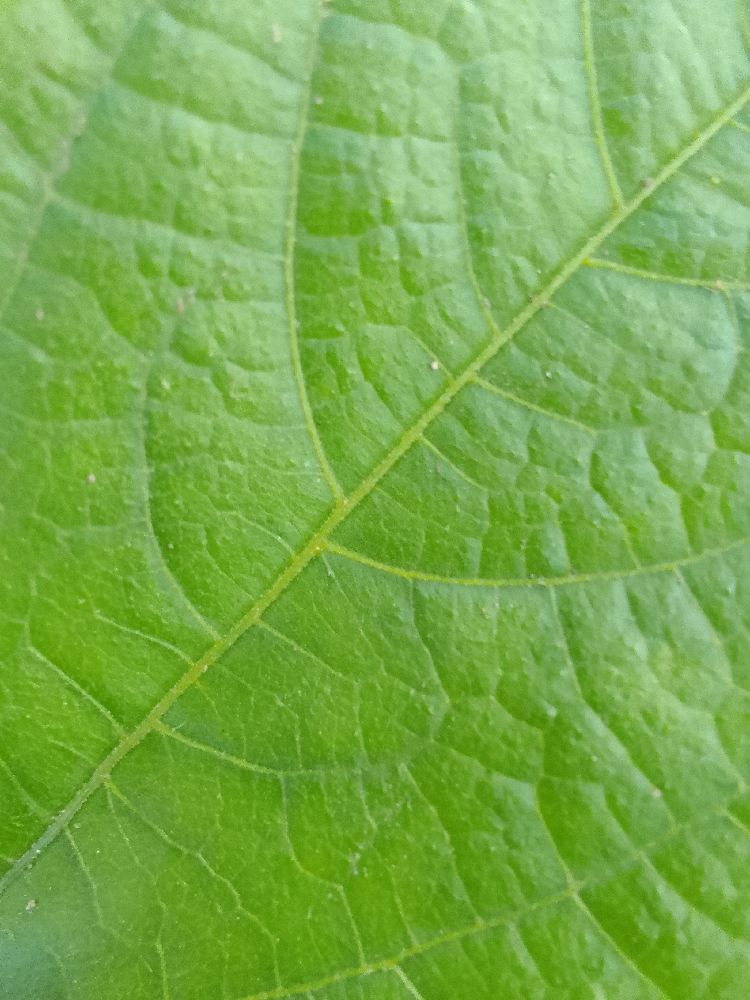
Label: healthy